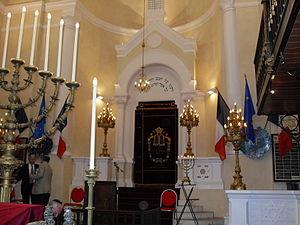
France, Versailles, Yvelines (78) - Choeur de la synagogue pavoisée à l'occasion de la Journée nationale du souvenir des victimes et des héros de la déportation, le 25 avril 2010 - Au-dessus de l'Arche Sainte est inscrit en hébreu le verset biblique Exode 19:8
La synagogue de Versailles se trouve au 10, rue Albert Joly à Versailles dans les Yvelines. C'est l’une des plus anciennes d'Île-de-France. Construite entre 1884 et 1886 par l'architecte Alfred-Philibert Aldrophe, elle fut inaugurée le 22 septembre 1886. Elle est inscrite au titre des monuments historiques depuis janvier 2010.